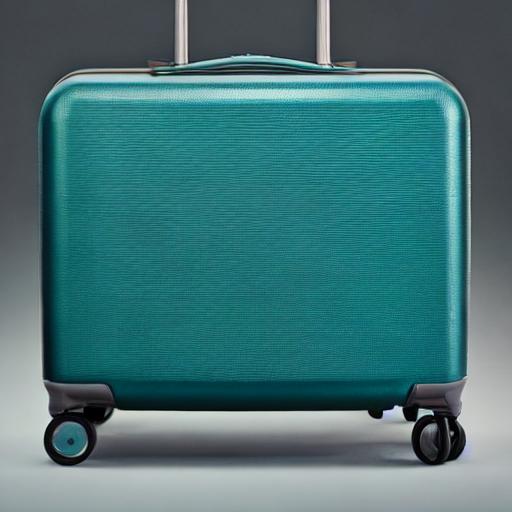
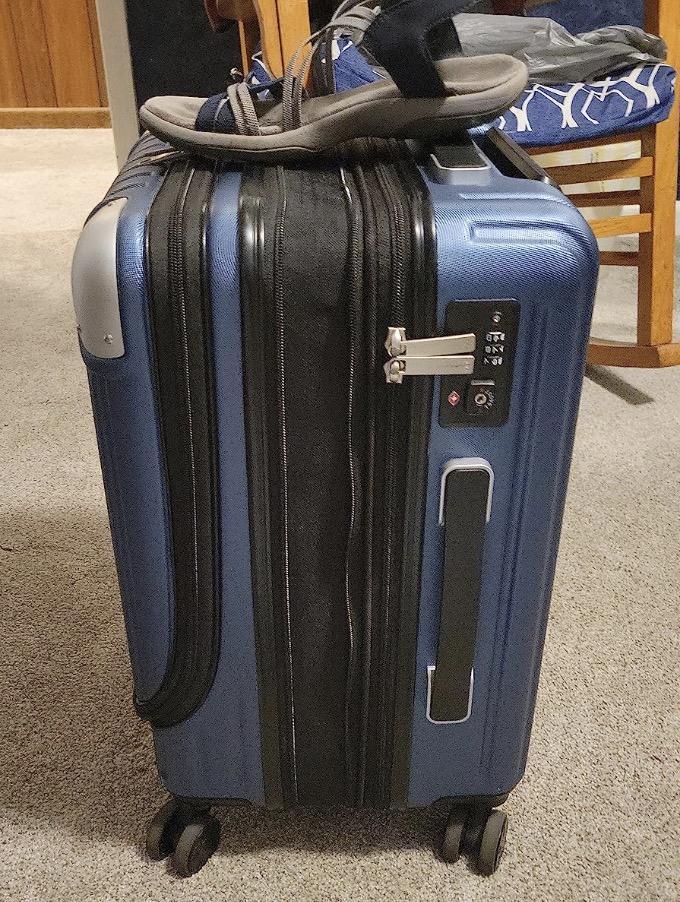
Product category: items_tea
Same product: no